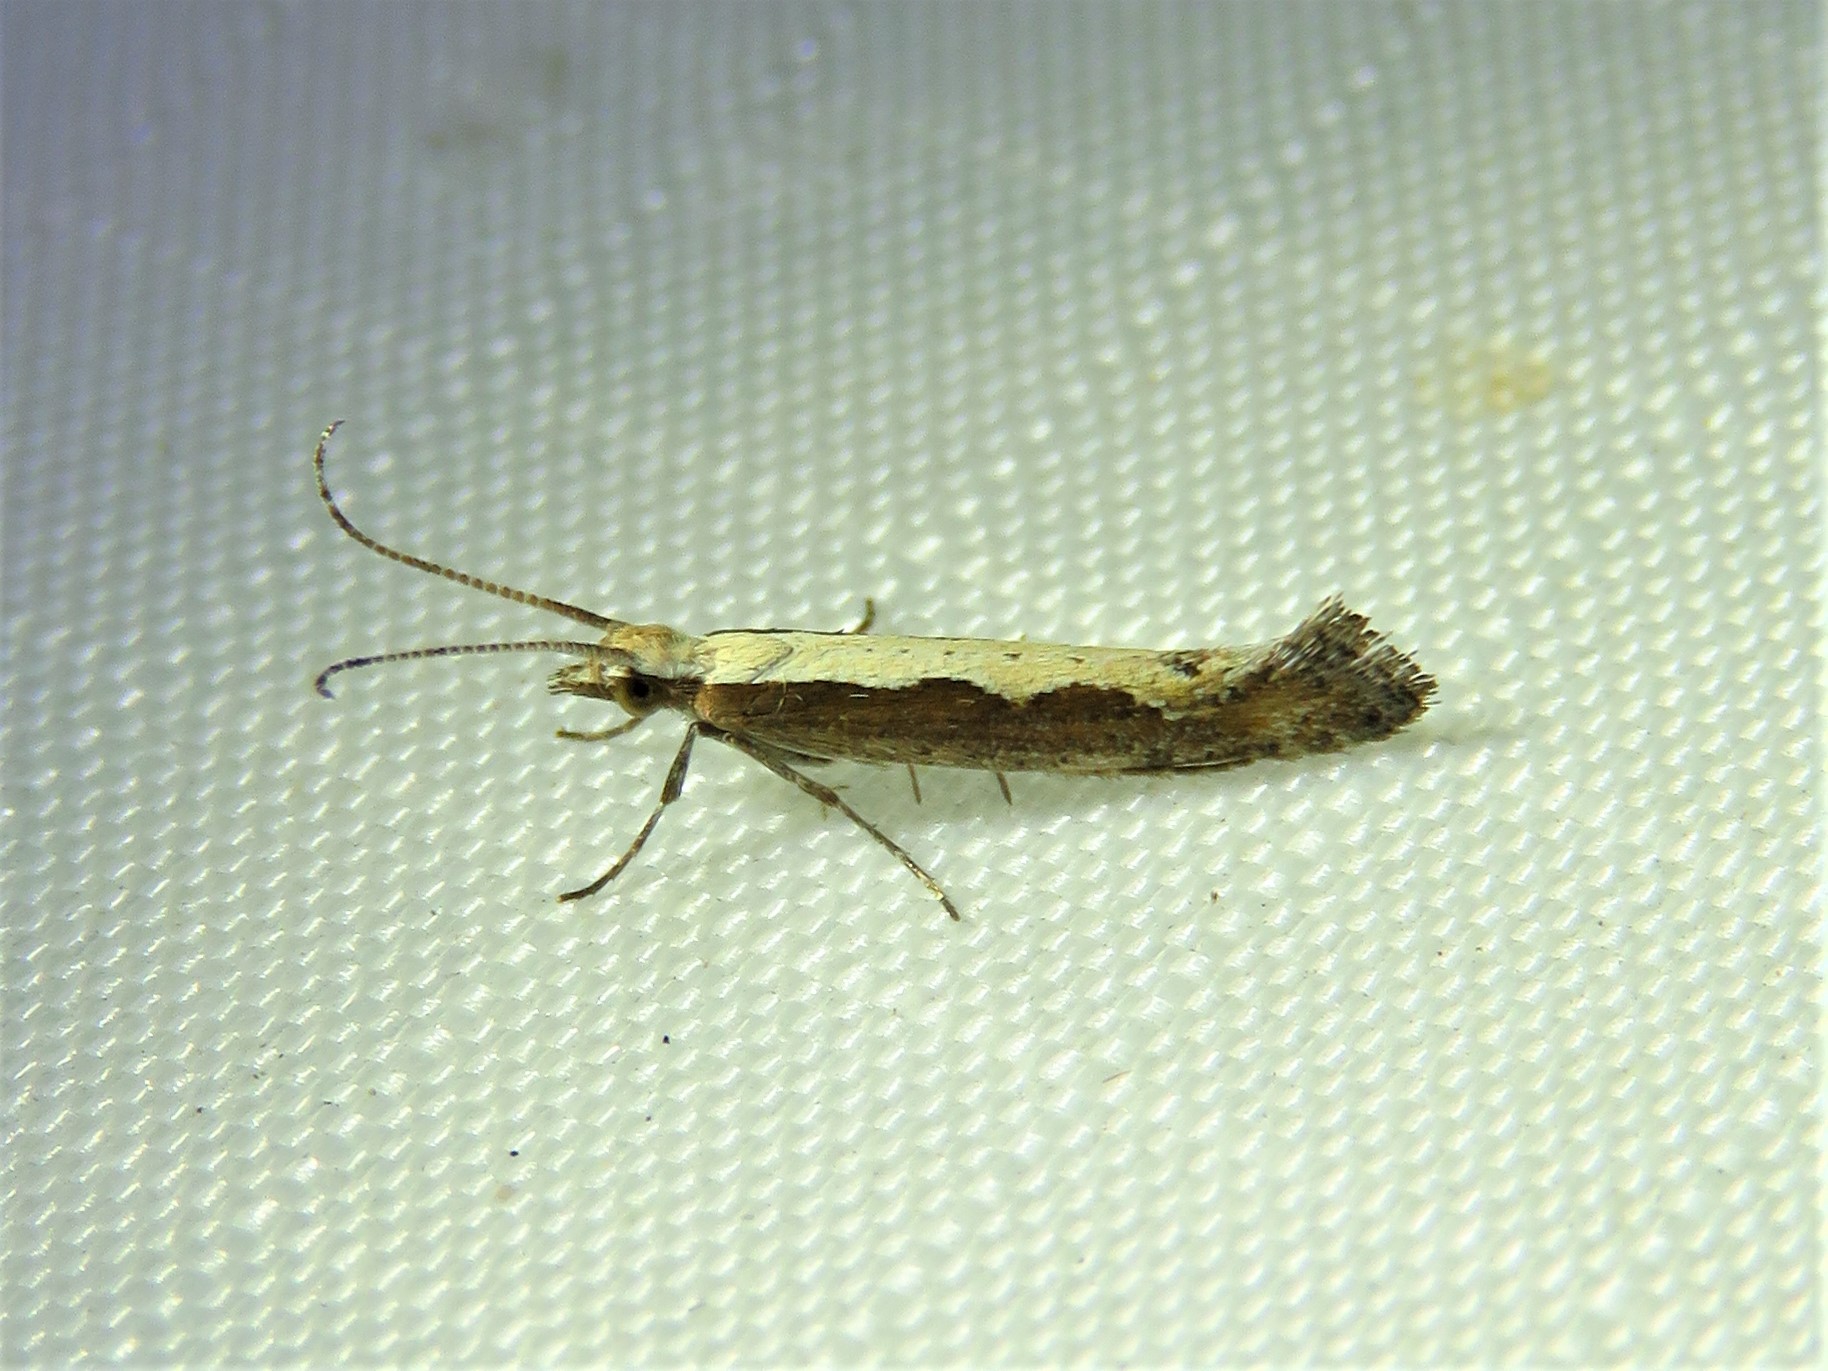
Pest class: diamondback_moth